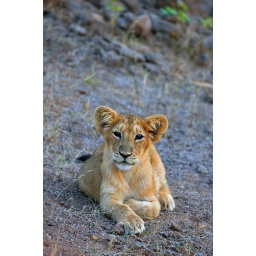
A young male cub about 6 months old, in Gir..